Question: Please indicate a possible affordance area of baseball_bat that can be used for hitting
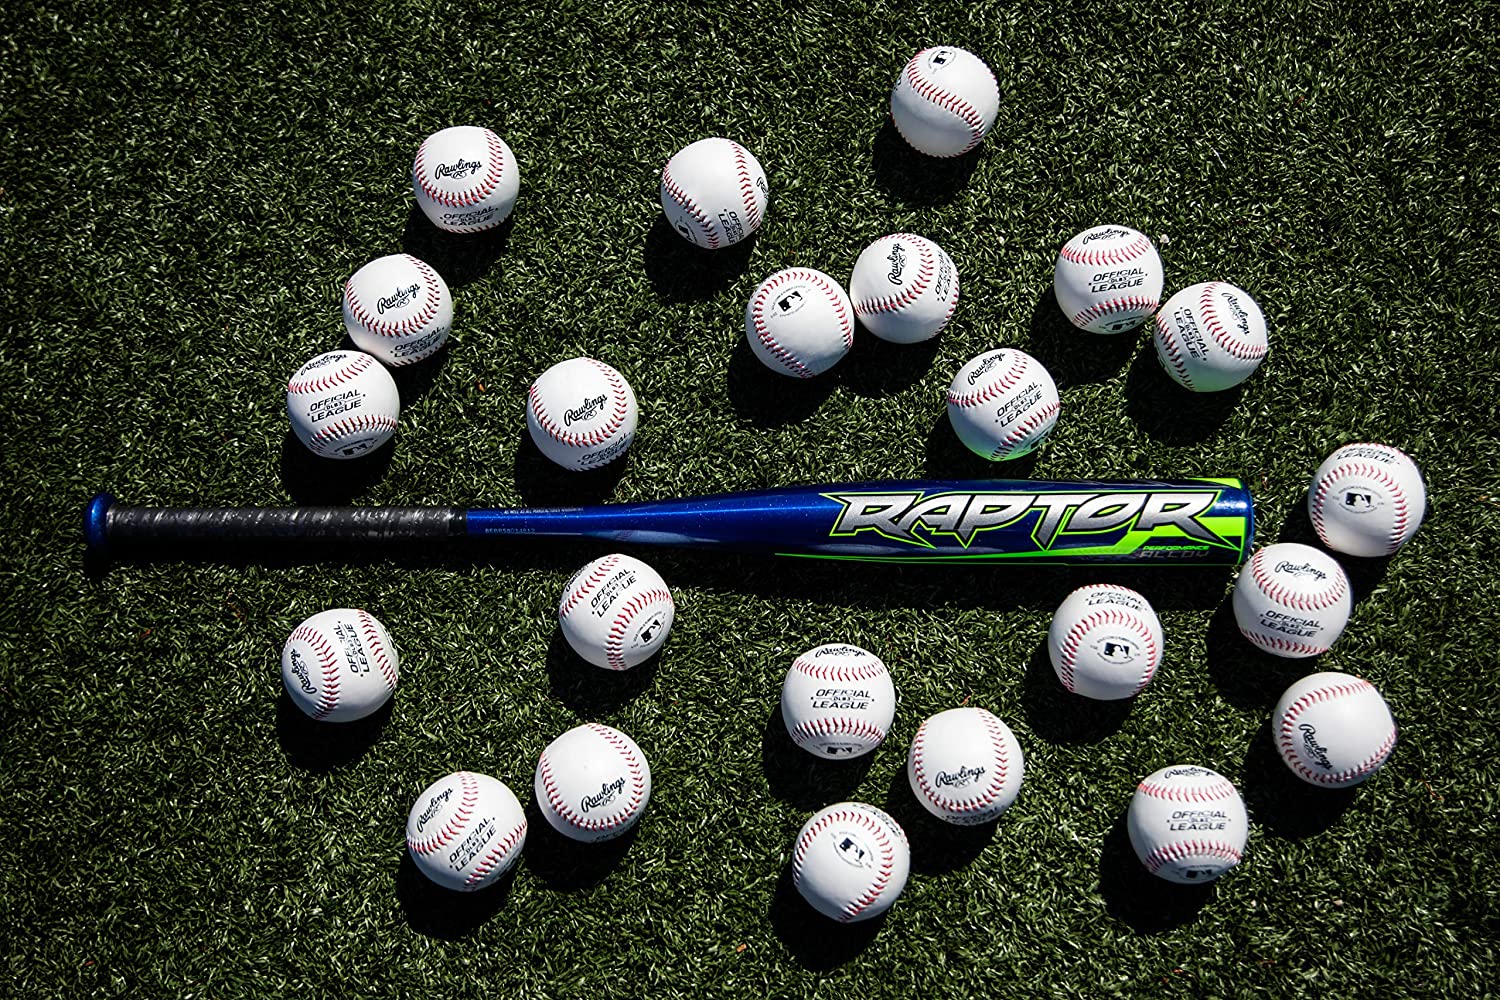
Answer: [749.421, 494.786, 1230.301, 566.628]